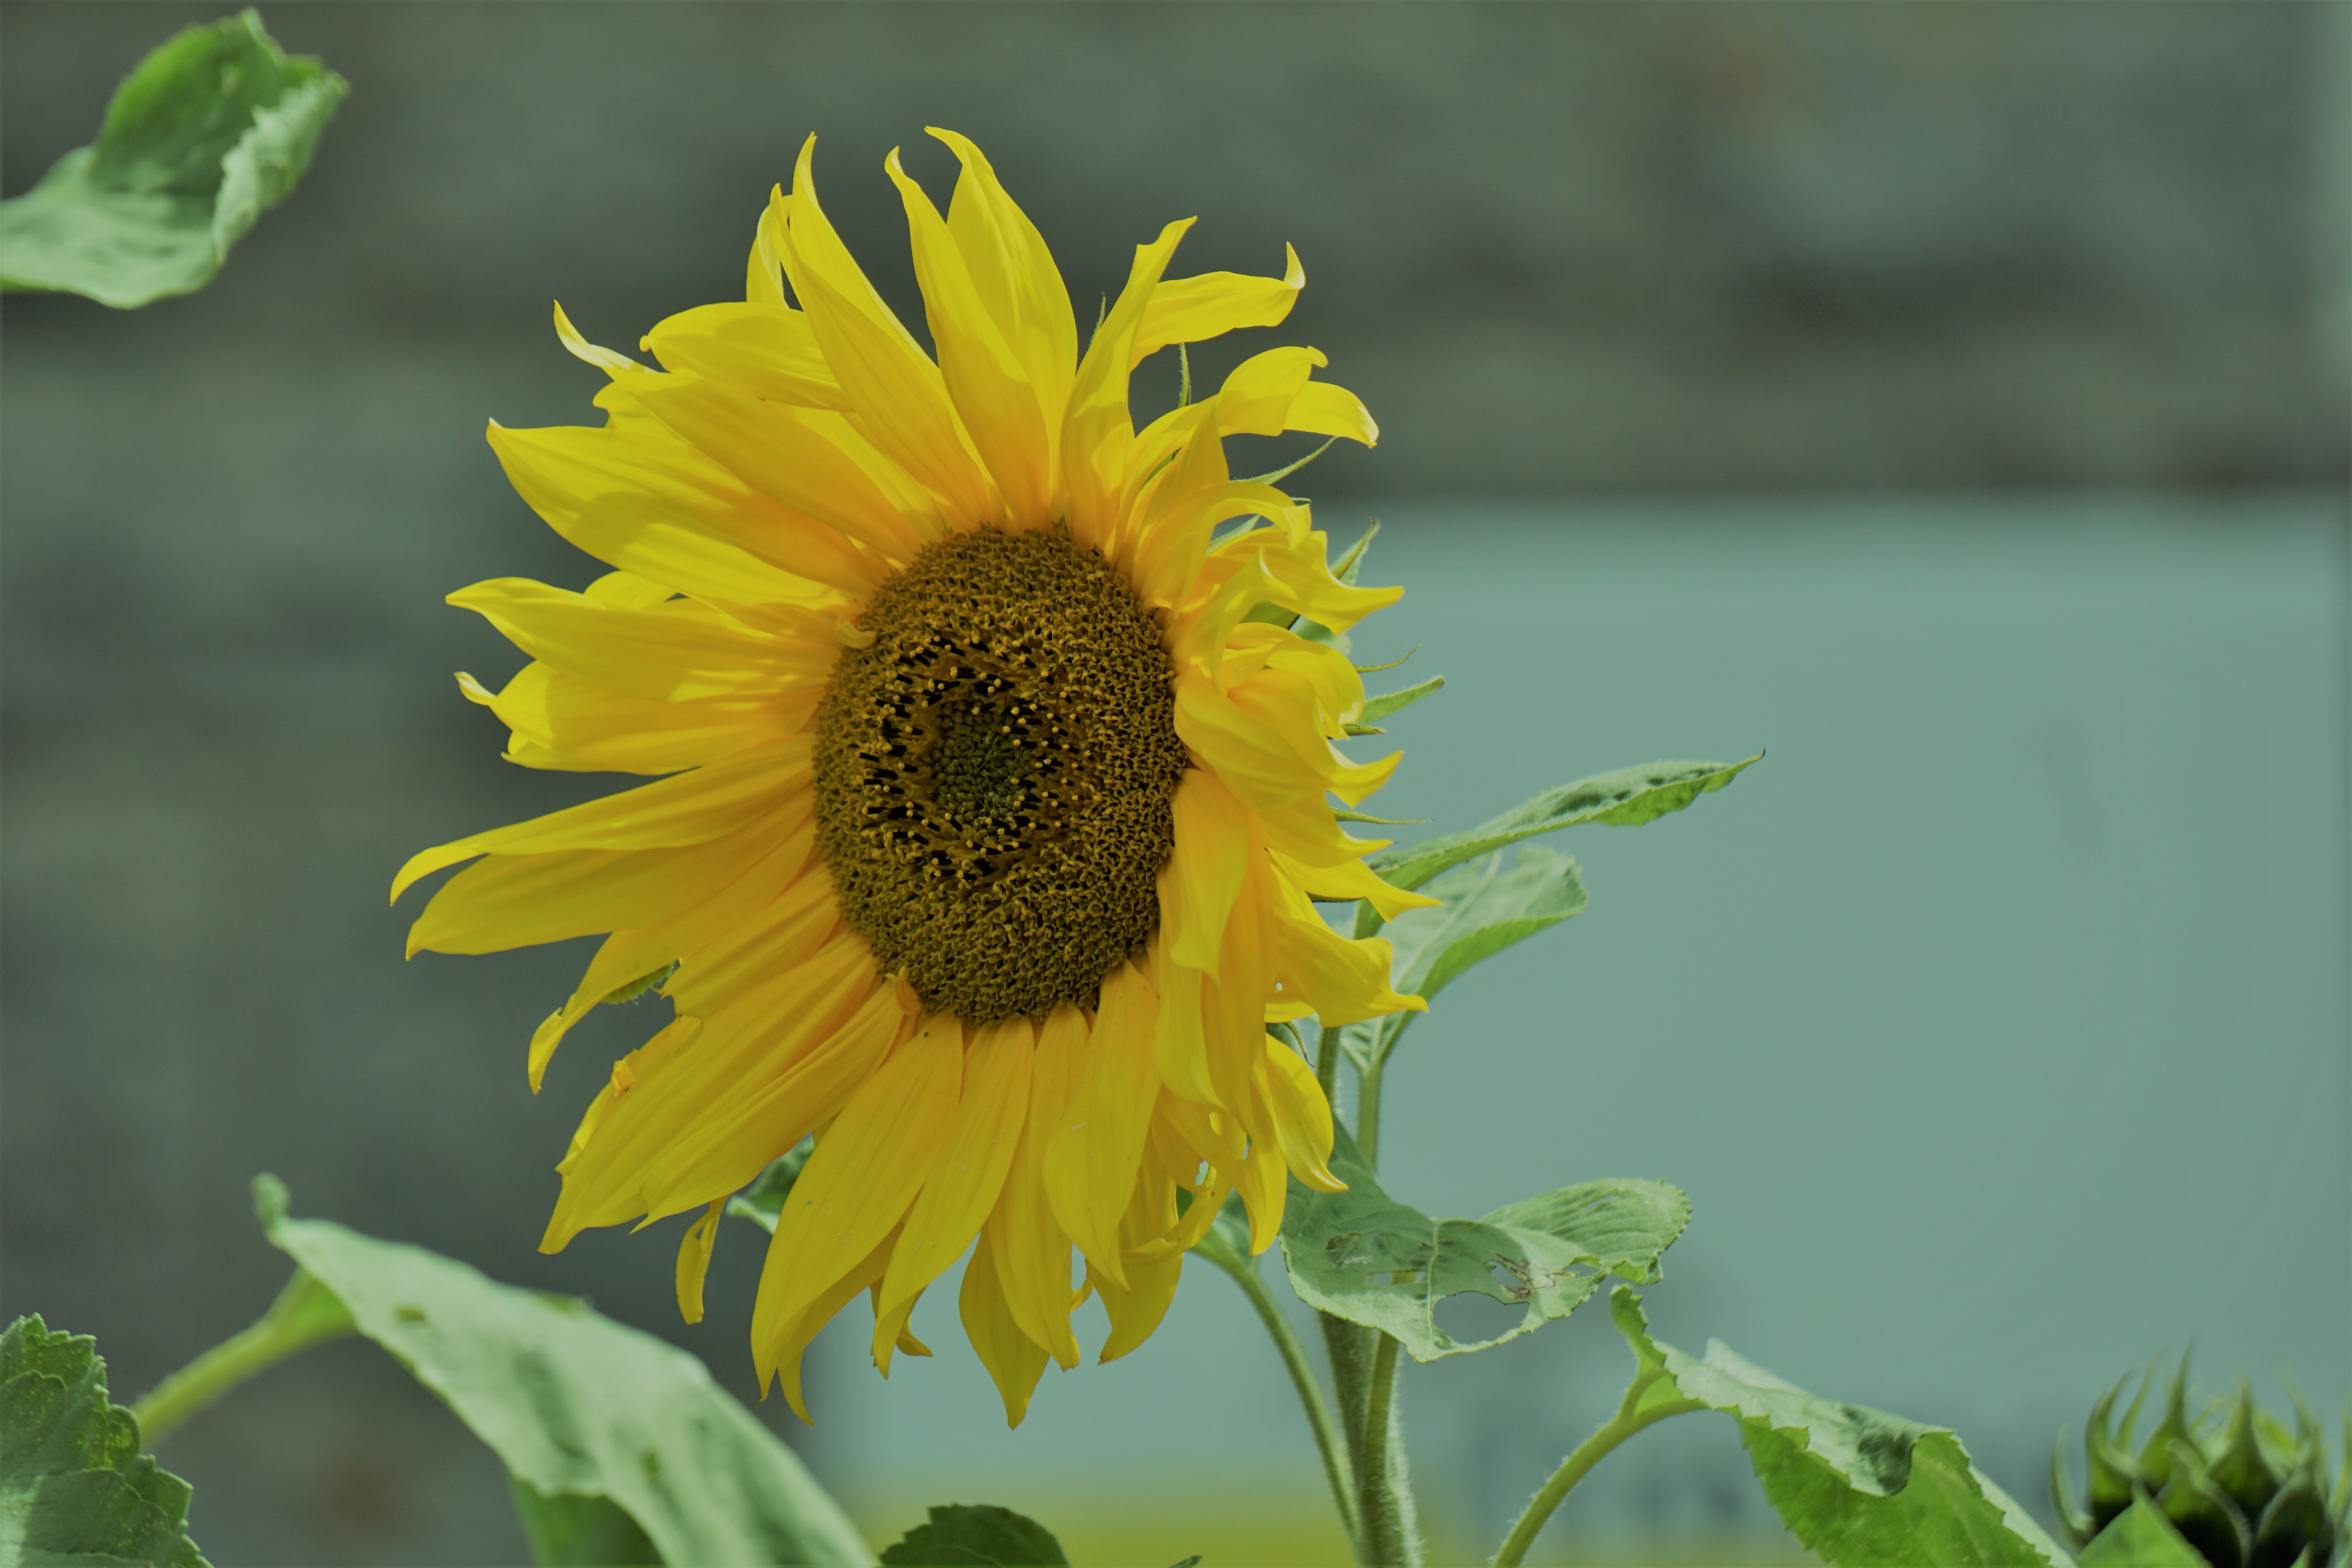
nature, plant, sun, field, flower, petal, summer, green, botany, yellow, flora, sunflower, yellow flower, wildflower, close up, macro photography, big flower, flowering plant, daisy family, asterales, sunflower seed, plant stem, land plant